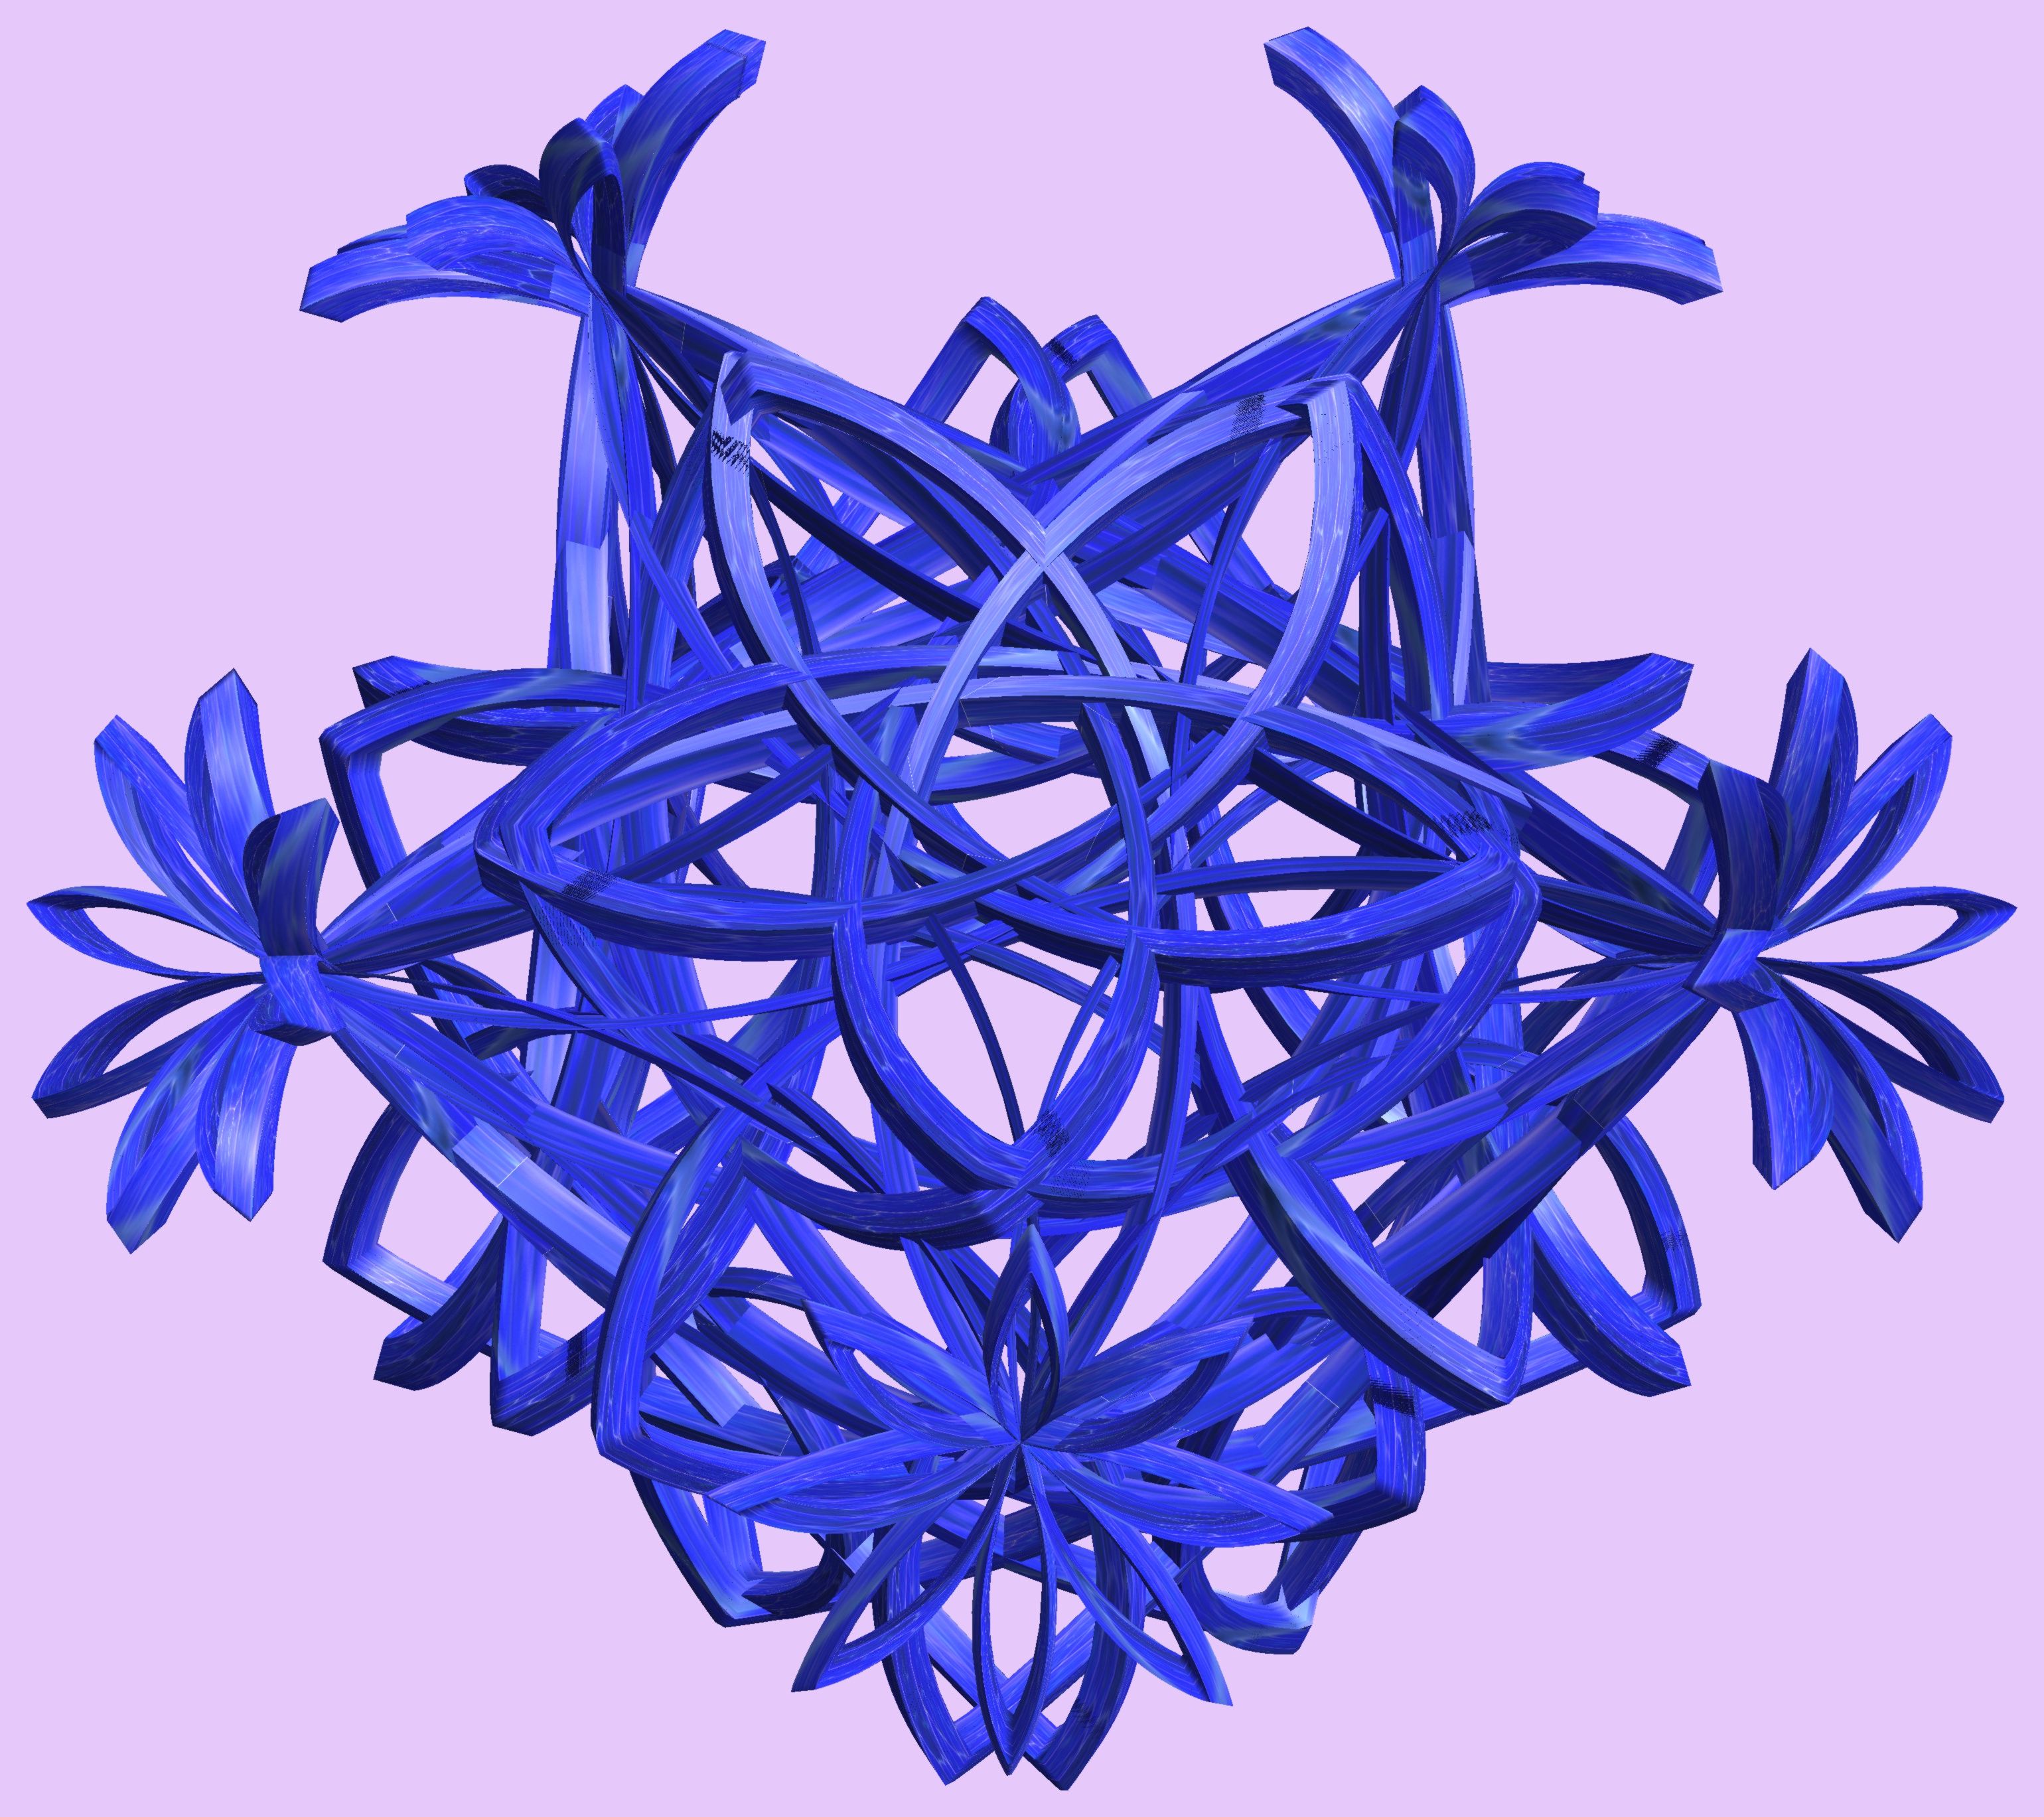
branch, structure, wheel, texture, pattern, lighting, figure, illustration, design, symmetry, light fixture, 3d, graphic, knot, mathematica, cg, parametricplot3d, code, program, algorithm, abstruct, mapping